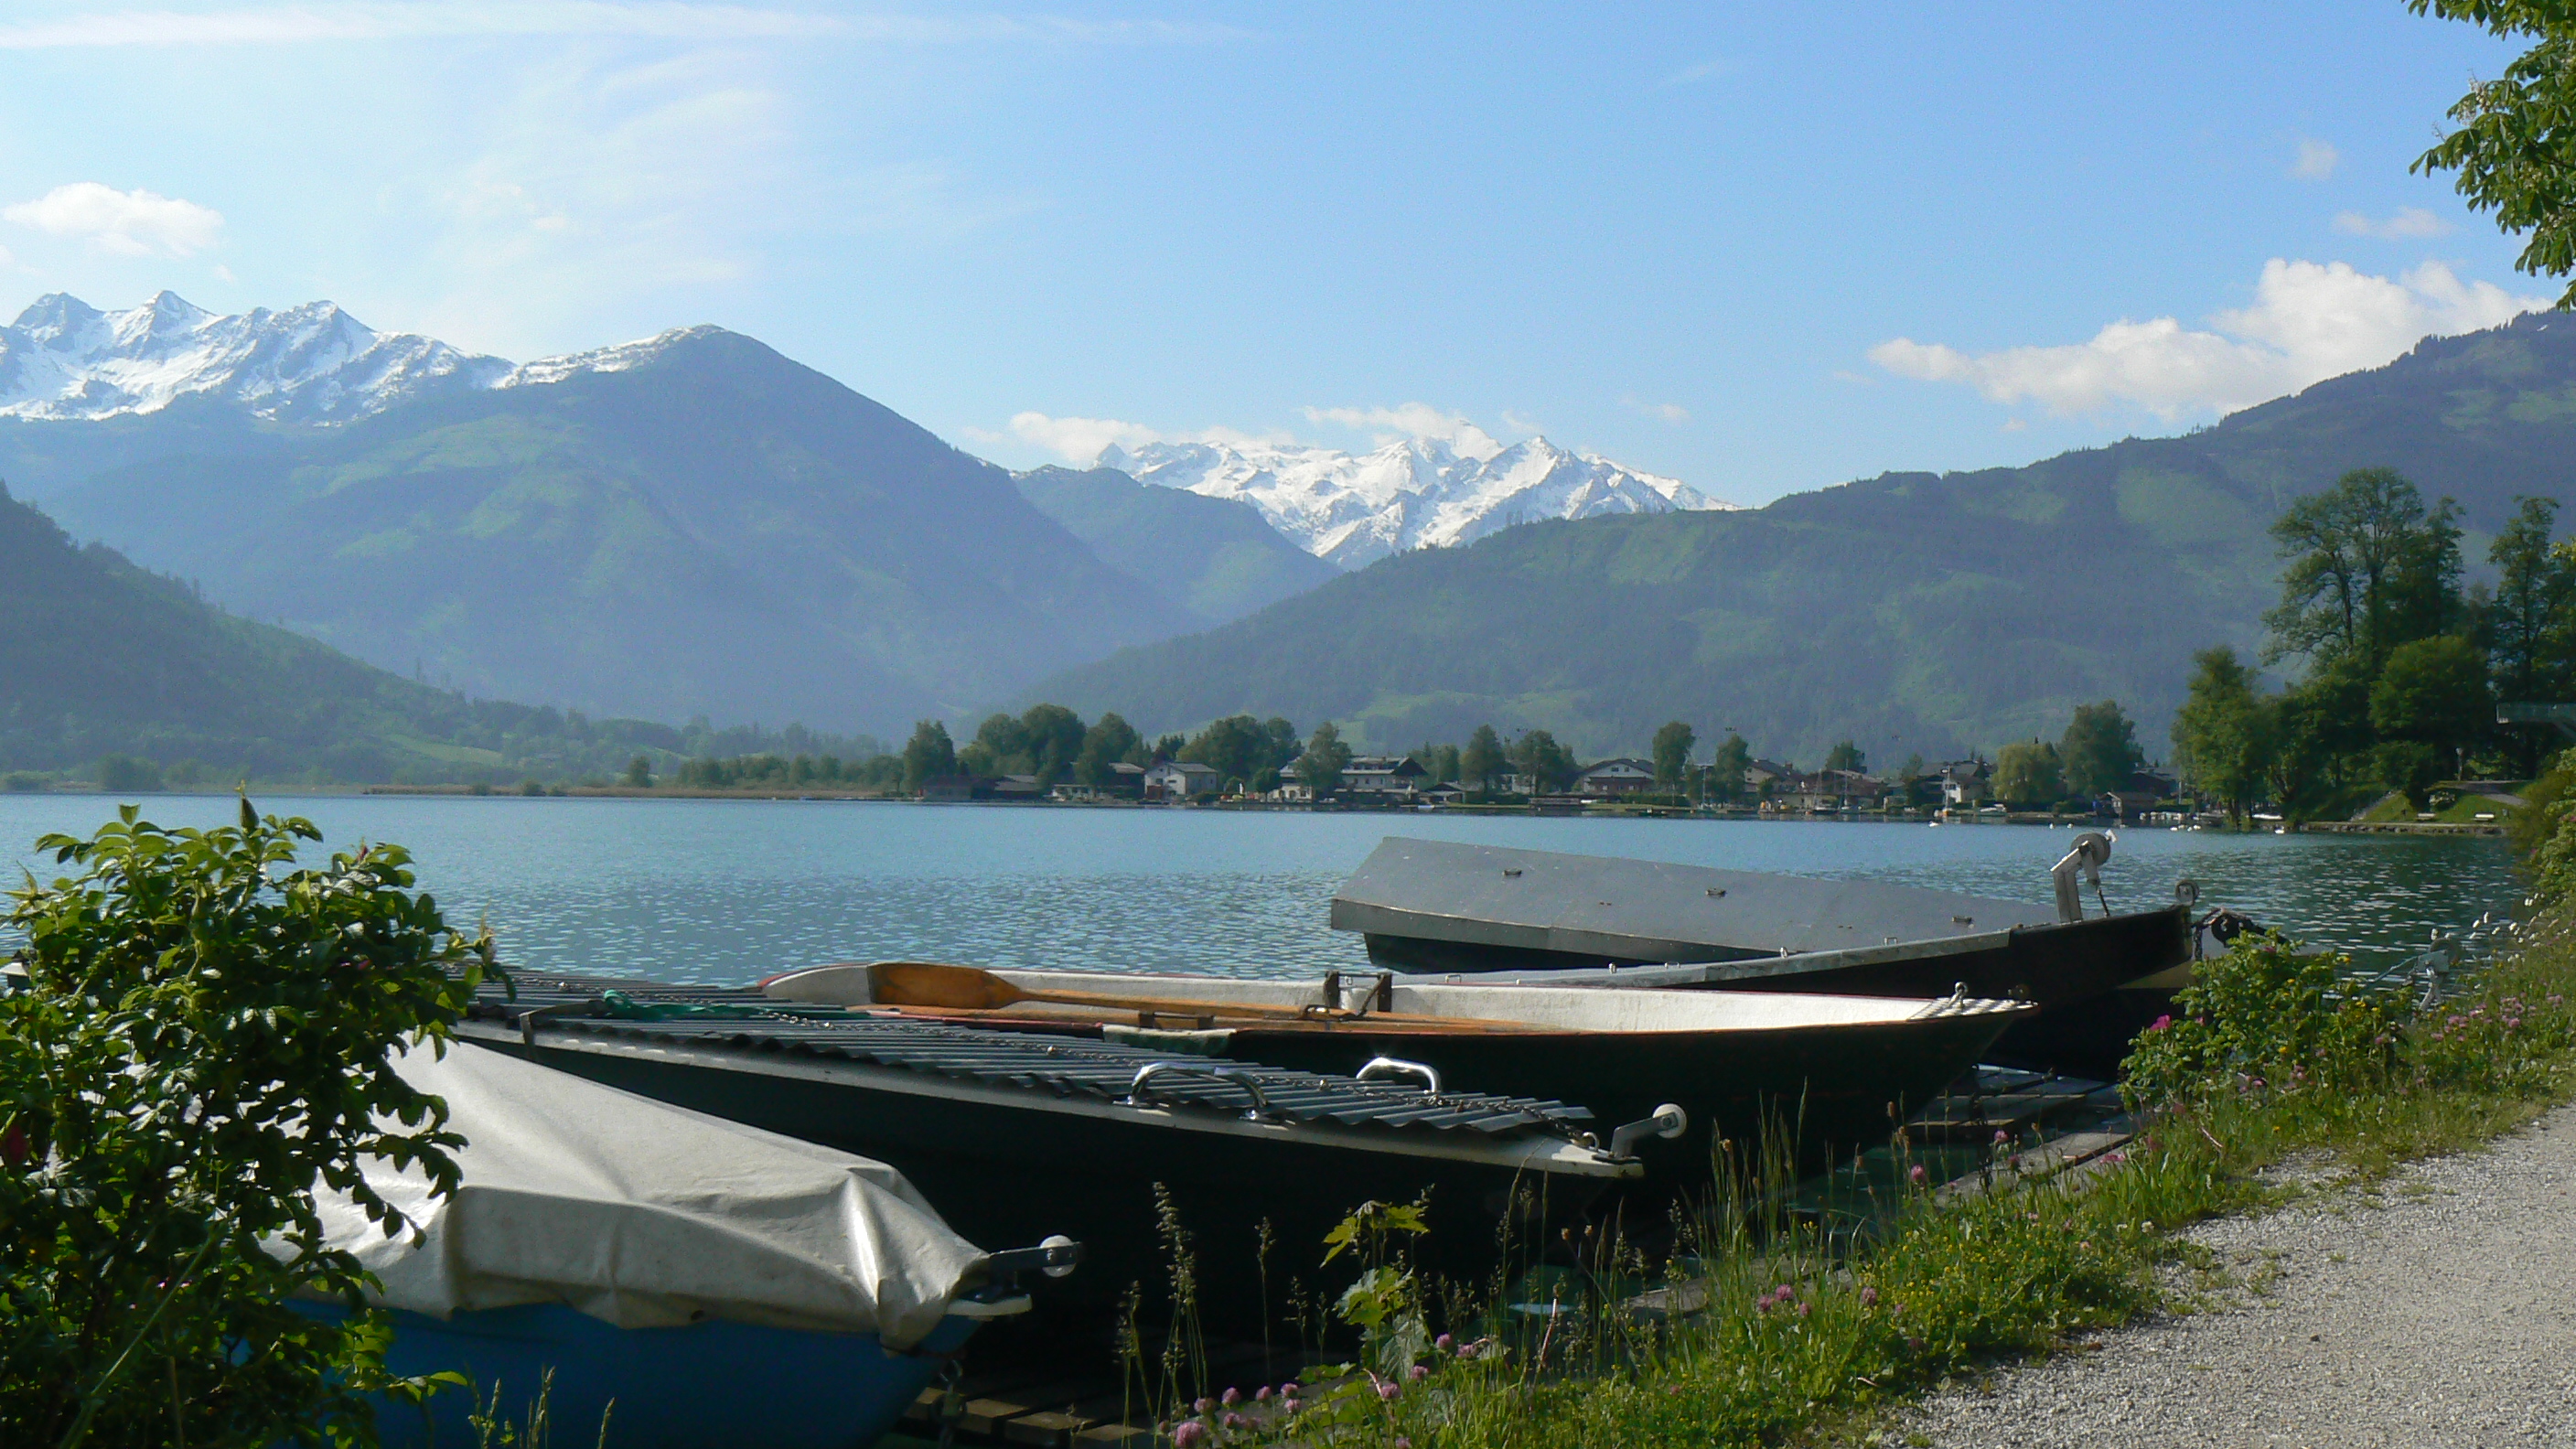
lake, mountain, nature, mountainous landforms, highland, mountain range, natural landscape, wilderness, water resources, reservoir, loch, water, hill station, fjord, tarn, sky, alps, river, lake district, vehicle, fell, water transportation, glacial lake, mount scenery, boat, landscape, sound, reflection, photography, tourism, hill, bank, national park, vacation, valley